Petar II Petrović-Njegoš

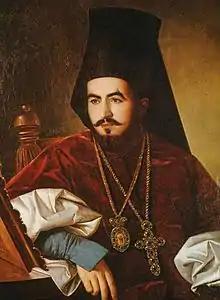
Oil painting of Njegoš as "vladika",

In early August 1836, the "vizier" of the Herzegovina Eyalet, Ali Pasha Rıdvanoğlu, attacked Grahovo, a town on Montenegro's northern frontier that had long been claimed by the Montenegrins. Its Christian inhabitants, still Ali Pasha's feudatories, had refused to pay the "haraç", an Ottoman poll tax on non-Muslims. Ali Pasha's forces overran the town, burned it to the ground and took countless Christians hostage; the rebels appealed to Njegoš for help. As honour demanded, Njegoš sent a force led by his teenage brother Joko and his nephew Stevan to rescue the hostages while Ali Pasha was in Gacko waiting for reinforcements to address the Montenegrin advance. The Montenegrins had assembled a force of several hundred warriors led by Joko, Stevan and eight Petrović chiefs. They were initially successful in rescuing one of the imprisoned clan leaders and his followers, but were overwhelmed by the combined forces of Ali Pasha, Trebinje's Osman Pasha-"beg" and the cavalry reinforcements of Smaïl-aga Čengić in what became known as the Battle of Grahovo. Turks made use of a feigned retreat to lure the Montenegrins into a trap, surrounded them and used reinforcements to cut off their lines of retreat. More than forty of the Montenegrin warriors were hacked to death in the ensuing chaos, including Stevan and all eight Petrović chiefs. Joko was killed by Smaïl-aga himself, and his severed head was impaled on a spike for all to see. Njegoš responded by launching a counter-attack near Grahovo and fought the Ottomans to a standstill. Grahovo's inhabitants fled to the Austrian-held territory on the Adriatic coast, but after being refused sanctuary, they were forced to return to the ruined town, swear an oath of loyalty to the Sultan and beg for forgiveness from the "vizier". Consequently, they refused to avenge the deaths of the Petrovićes for fear of Ottoman retaliation.